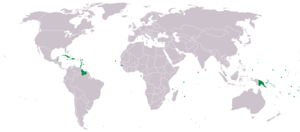
L'Alliance of Small Island States, ou AOSIS, est une organisation intergouvernementale de pays états côtiers ou insulaires. Fondée en 1990, cette alliance a pour but de mieux faire entendre la voix des petits états insulaires en développement face aux changements climatiques, et notamment l'élévation du niveau de la mer. Elle les représente lors des conférences sur le climat et vise à les faire compter dans le débat international, en exprimant des positions communes.